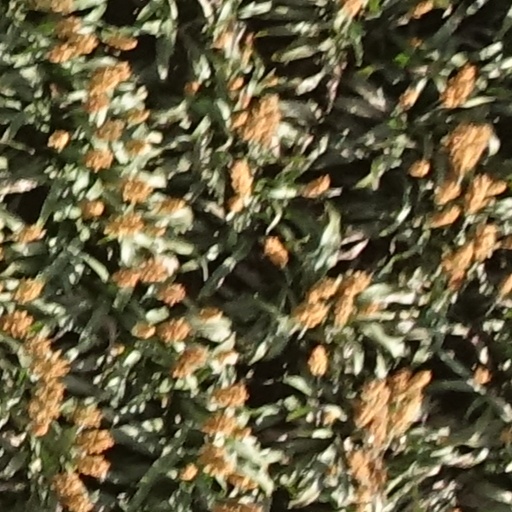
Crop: sorghum